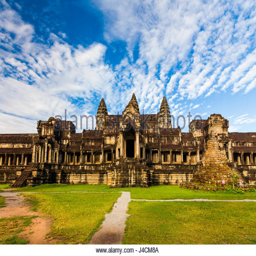
ancient temple against a beautiful sky .